Human interactions with fungi

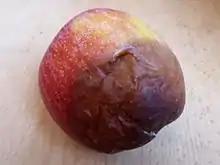
An apple spoiled by a soft "Penicillium" type fungal rot

Fungi have had an enormous influence in the arts since centuries. Fungi appeared from time to time in literature, both for children and for adults. In Lewis Carroll's 1865 "Alice's Adventures in Wonderland", Alice grows larger if she eats one side of the mushroom, and shrinks if she eats from the other side. Shakespeare has Prospero remark in "The Tempest" that elves "make midnight mushrooms".